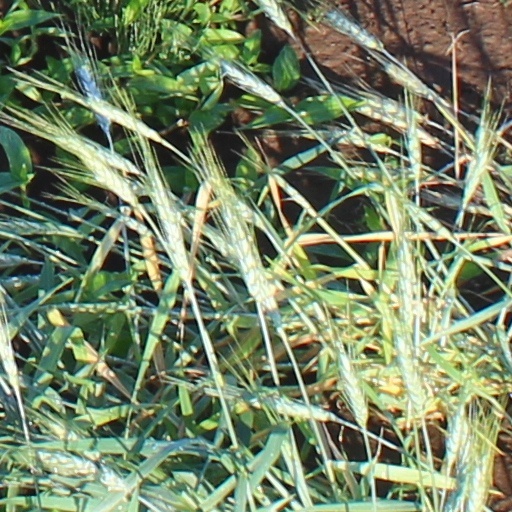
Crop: wheat